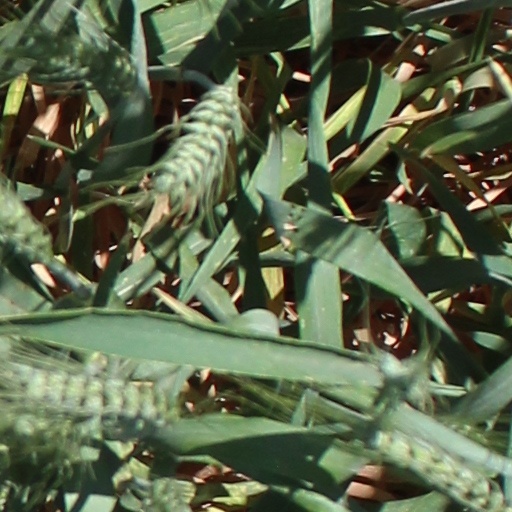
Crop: wheat